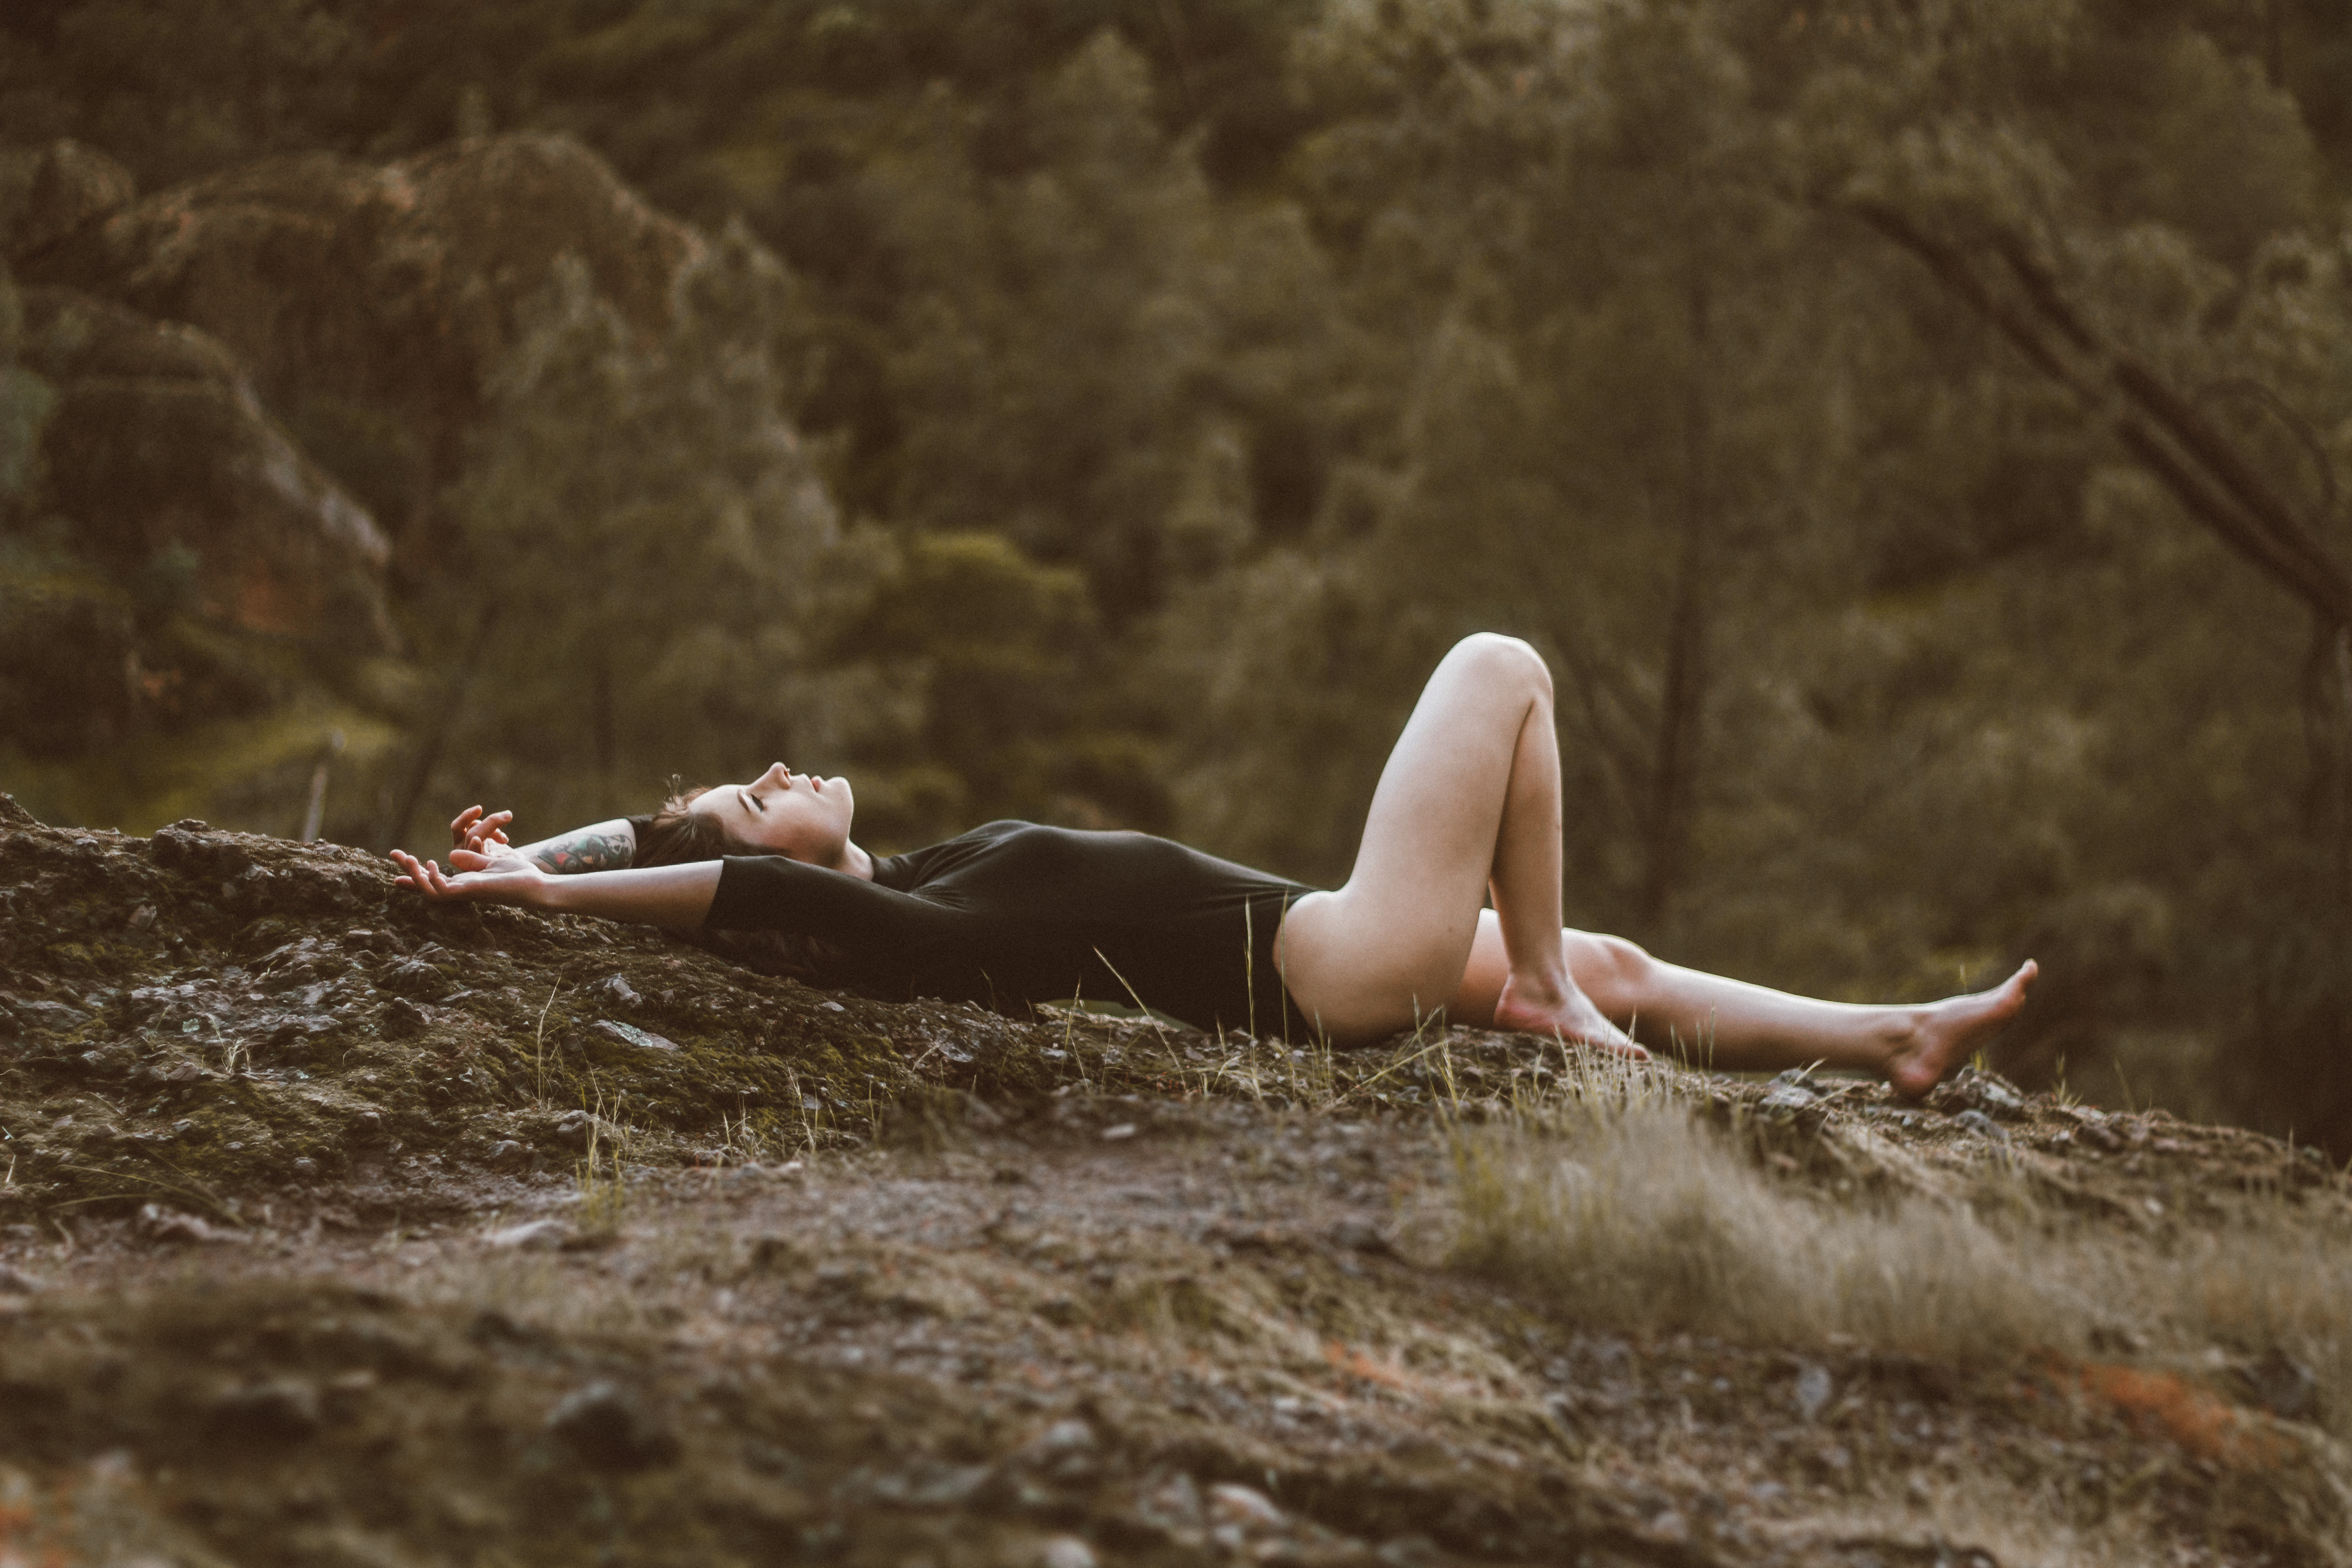
hand, girl, photography, sunlight, leg, model, beauty, photo shoot, human positions, art model